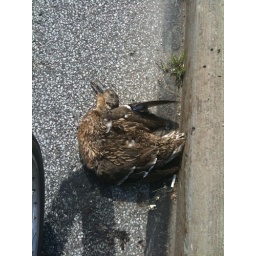
Dead duck killed by car